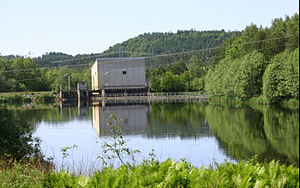
Nissan (flod) / Bifloder
Vandkraftværket i Fröslida
Nissan er ved sin længde på 186 km en af det sydlige Sveriges længste floder. Den udspringer i en højmose i Månsarp nær Taberg, mere end 300 meter over havet, og har sit udløb i Kattegat ved Halmstad.